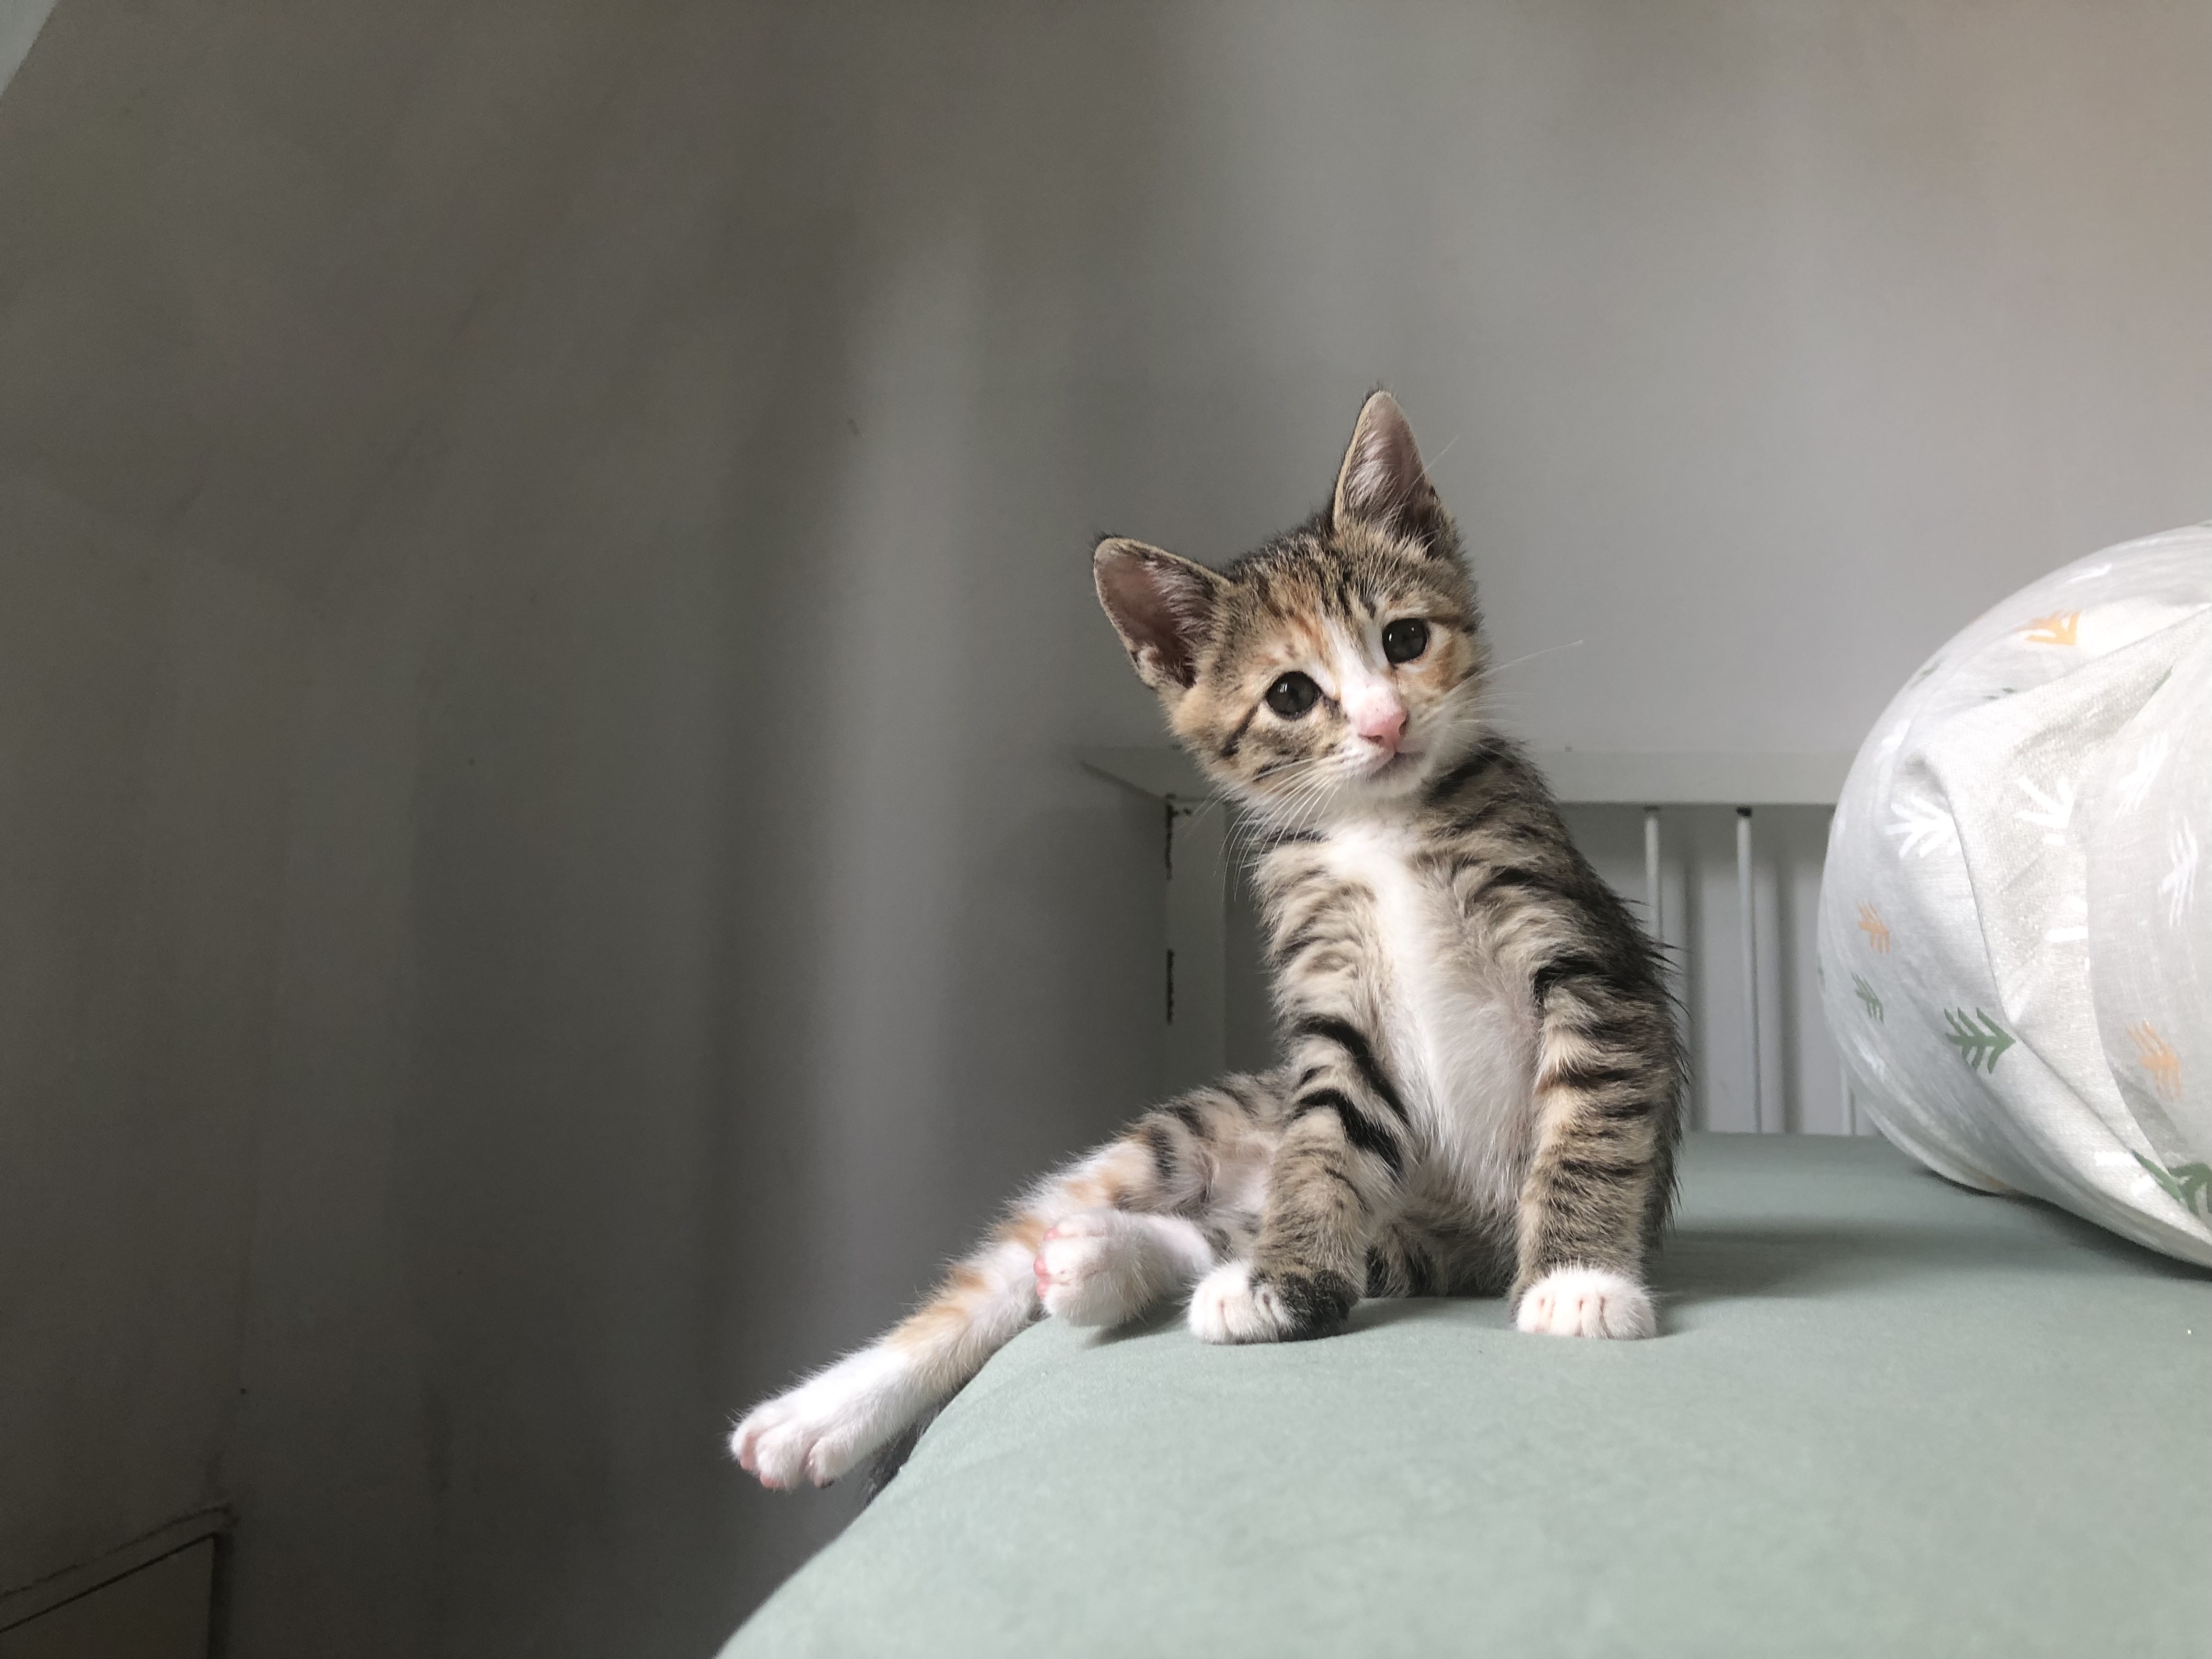
cat, kitten, kitty, cute, mammal, vertebrate, small to medium sized cats, felidae, whiskers, carnivore, european shorthair, tabby cat, dragon li, bengal, american shorthair, domestic short haired cat, american wirehair, ocicat, aegean cat, asian, toyger, sokoke, egyptian mau, Arabian mau, california spangled, australian mist, polydactyl cat, munchkin, rusty spotted cat